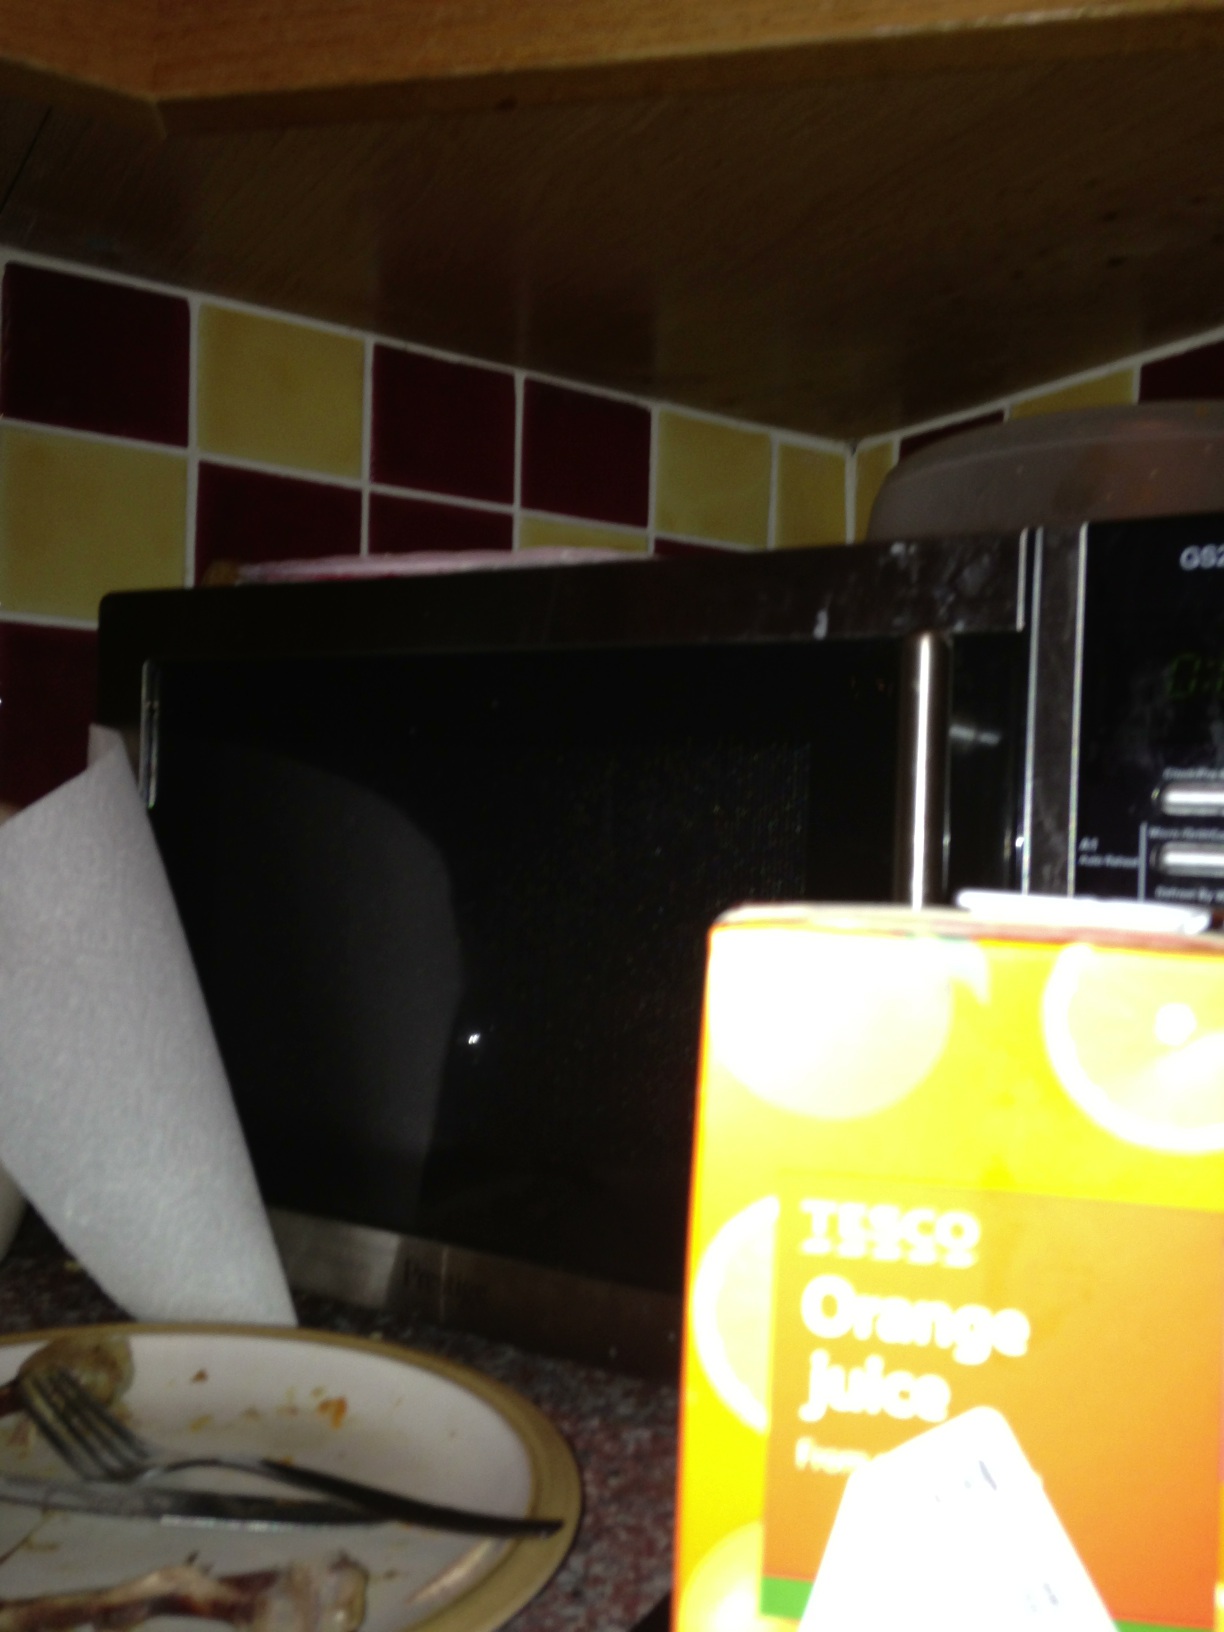Question: What is this product?
Answer: orange juice